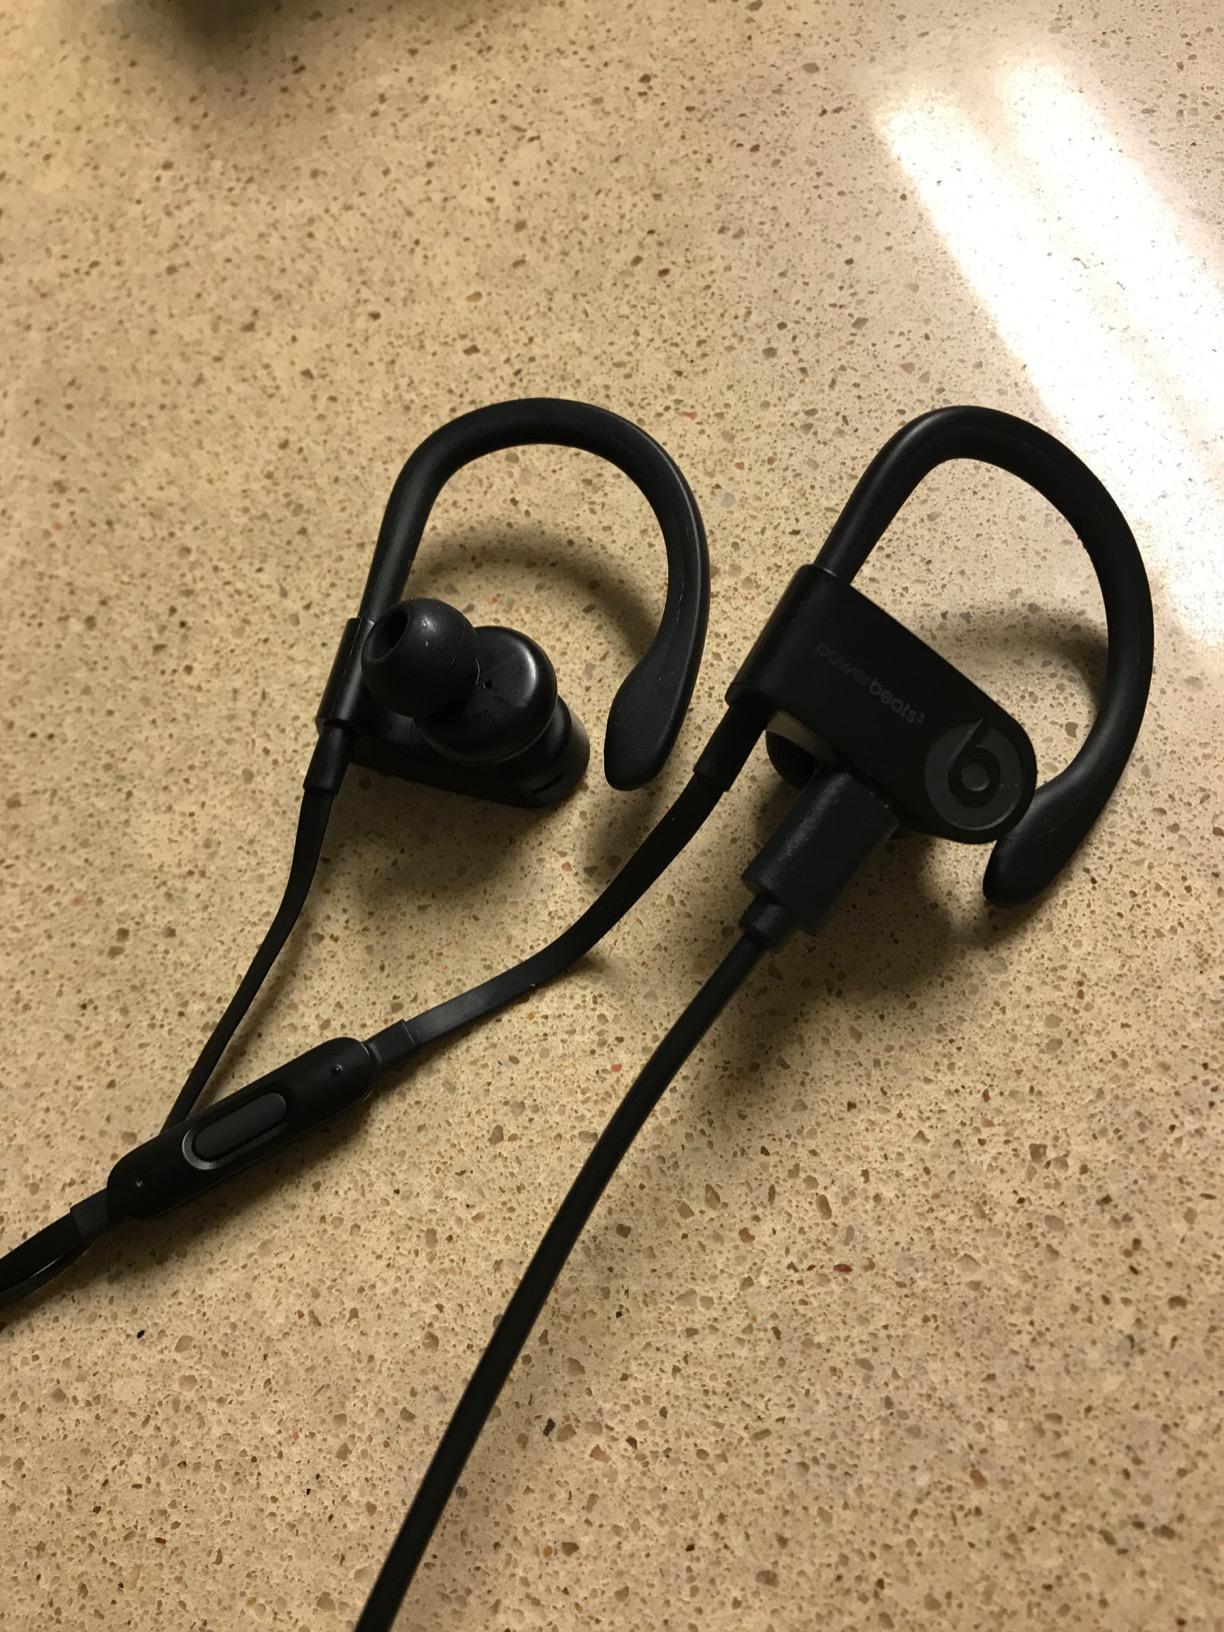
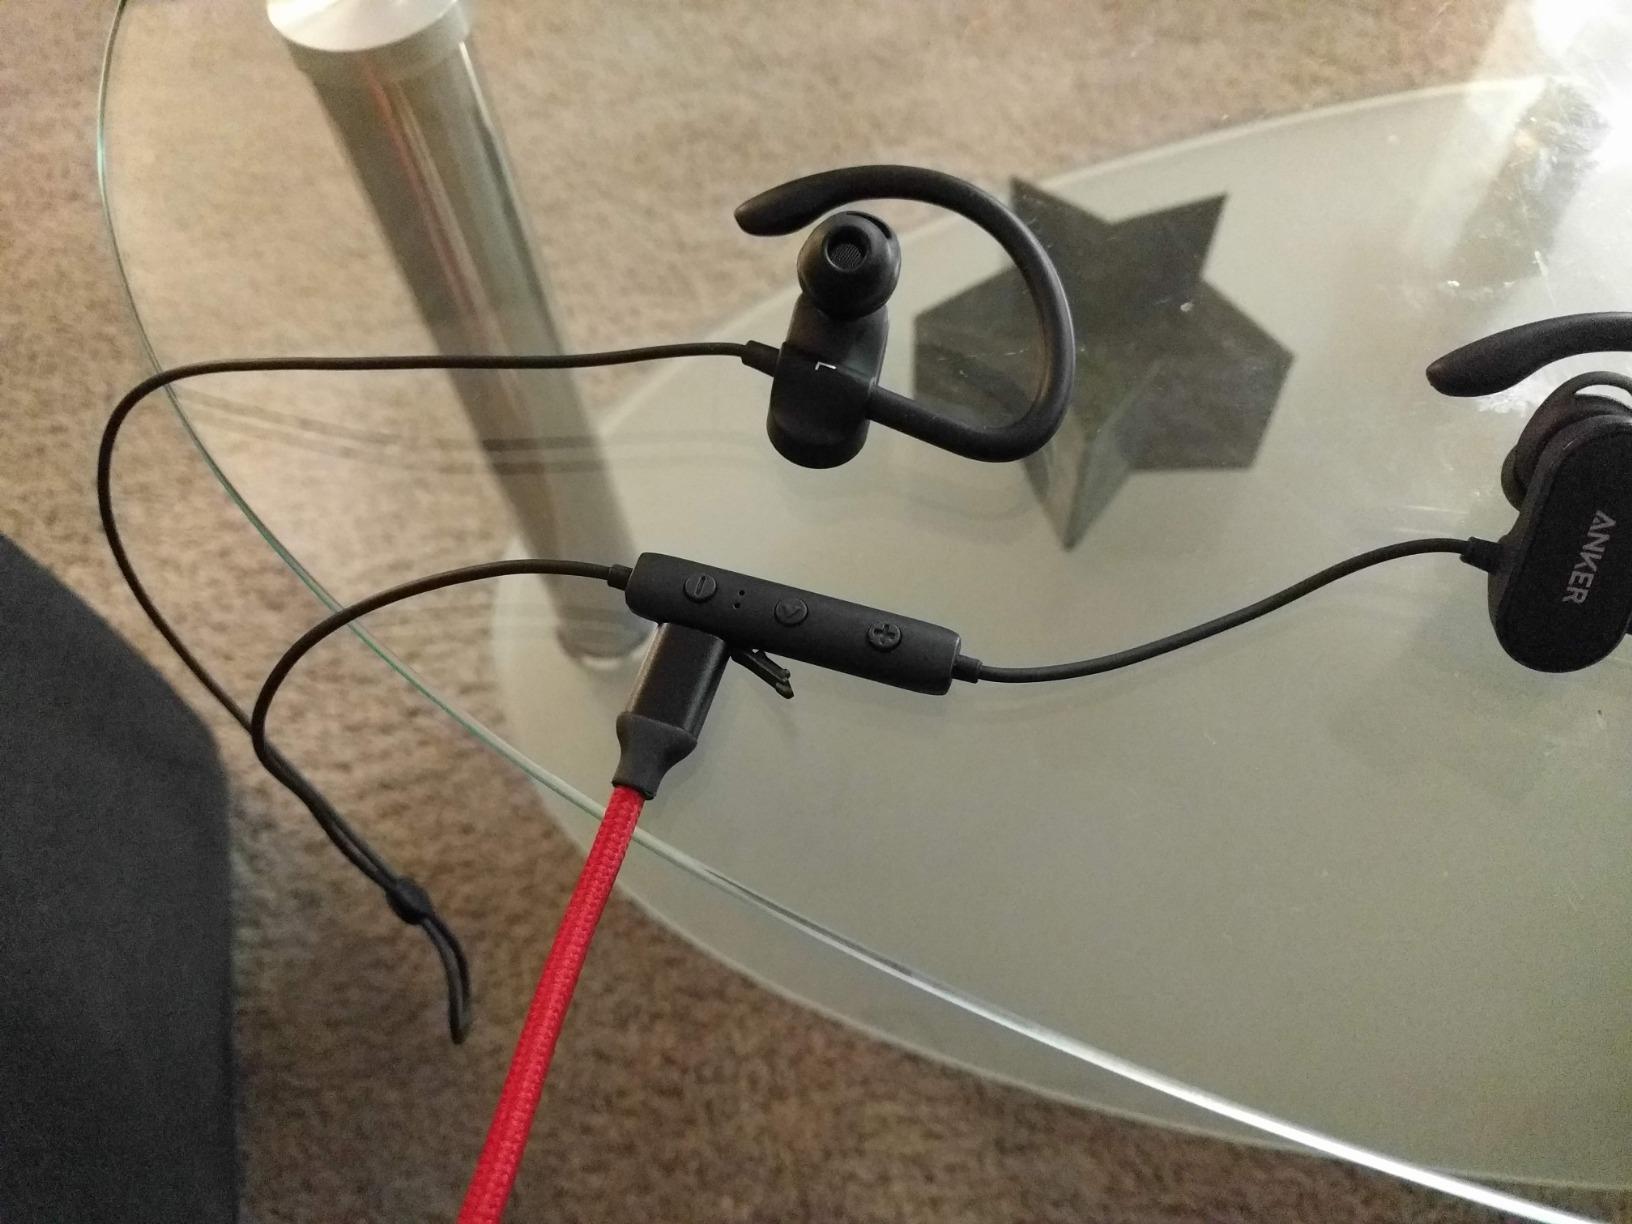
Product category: headphones
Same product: no